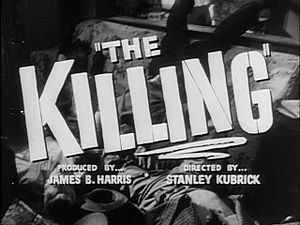
Det store gangsterkup
Fra filmens trailer
Det store gangsterkup er en film fra 1956 af filminstruktøren Stanley Kubrick, baseret på romanen Clean Break af Lionel White. Filmen vakte opsigt, både på grund af sin teknisk suveræne gennemførelse, og sin diskontinuerte fortællestruktur.